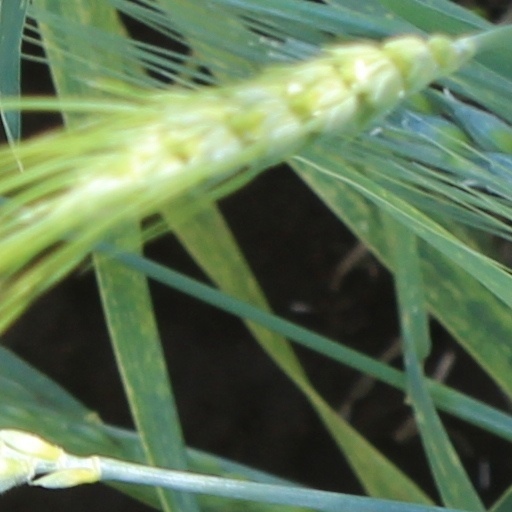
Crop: wheat